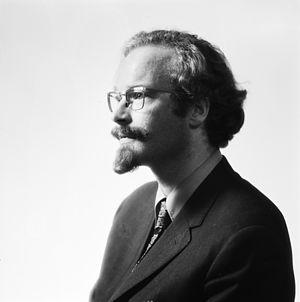
Knut Ødegård est un écrivain norvégien.